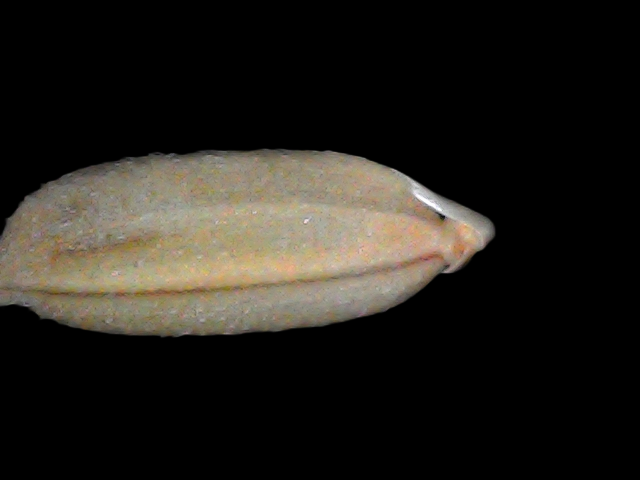
Rice variety: Br22